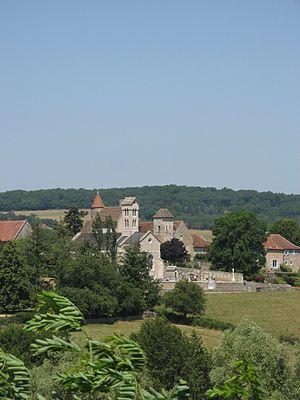
Eglise et Château de Savianges (Saône et Loire)
Savianges est une commune française située dans le département de Saône-et-Loire en région Bourgogne-Franche-Comté.